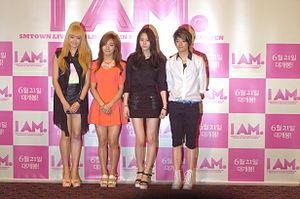
Victoria, Luna, Krystal et Amber du girl group sud-coréen F(x) à l'avant-première du documentaire I AM en 2012
f(x), est un girl group sud-coréen formé par SM Entertainment en 2009. Le groupe se compose originellement de cinq membres : Victoria, Amber, Luna et Krystal et Sulli. Néanmoins, cette dernière quitte le groupe le 7 août 2015, pour se concentrer sur sa carrière d'actrice. Ainsi, depuis 2015, f(x) poursuit sa carrière en tant que quatuor.